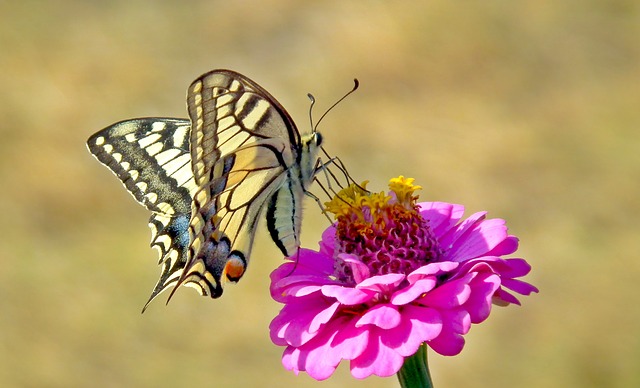
Label: farfalla